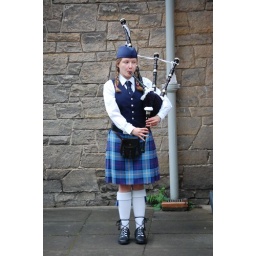
A lone female bagpiper in front of a church in St. Andrews Scotland.